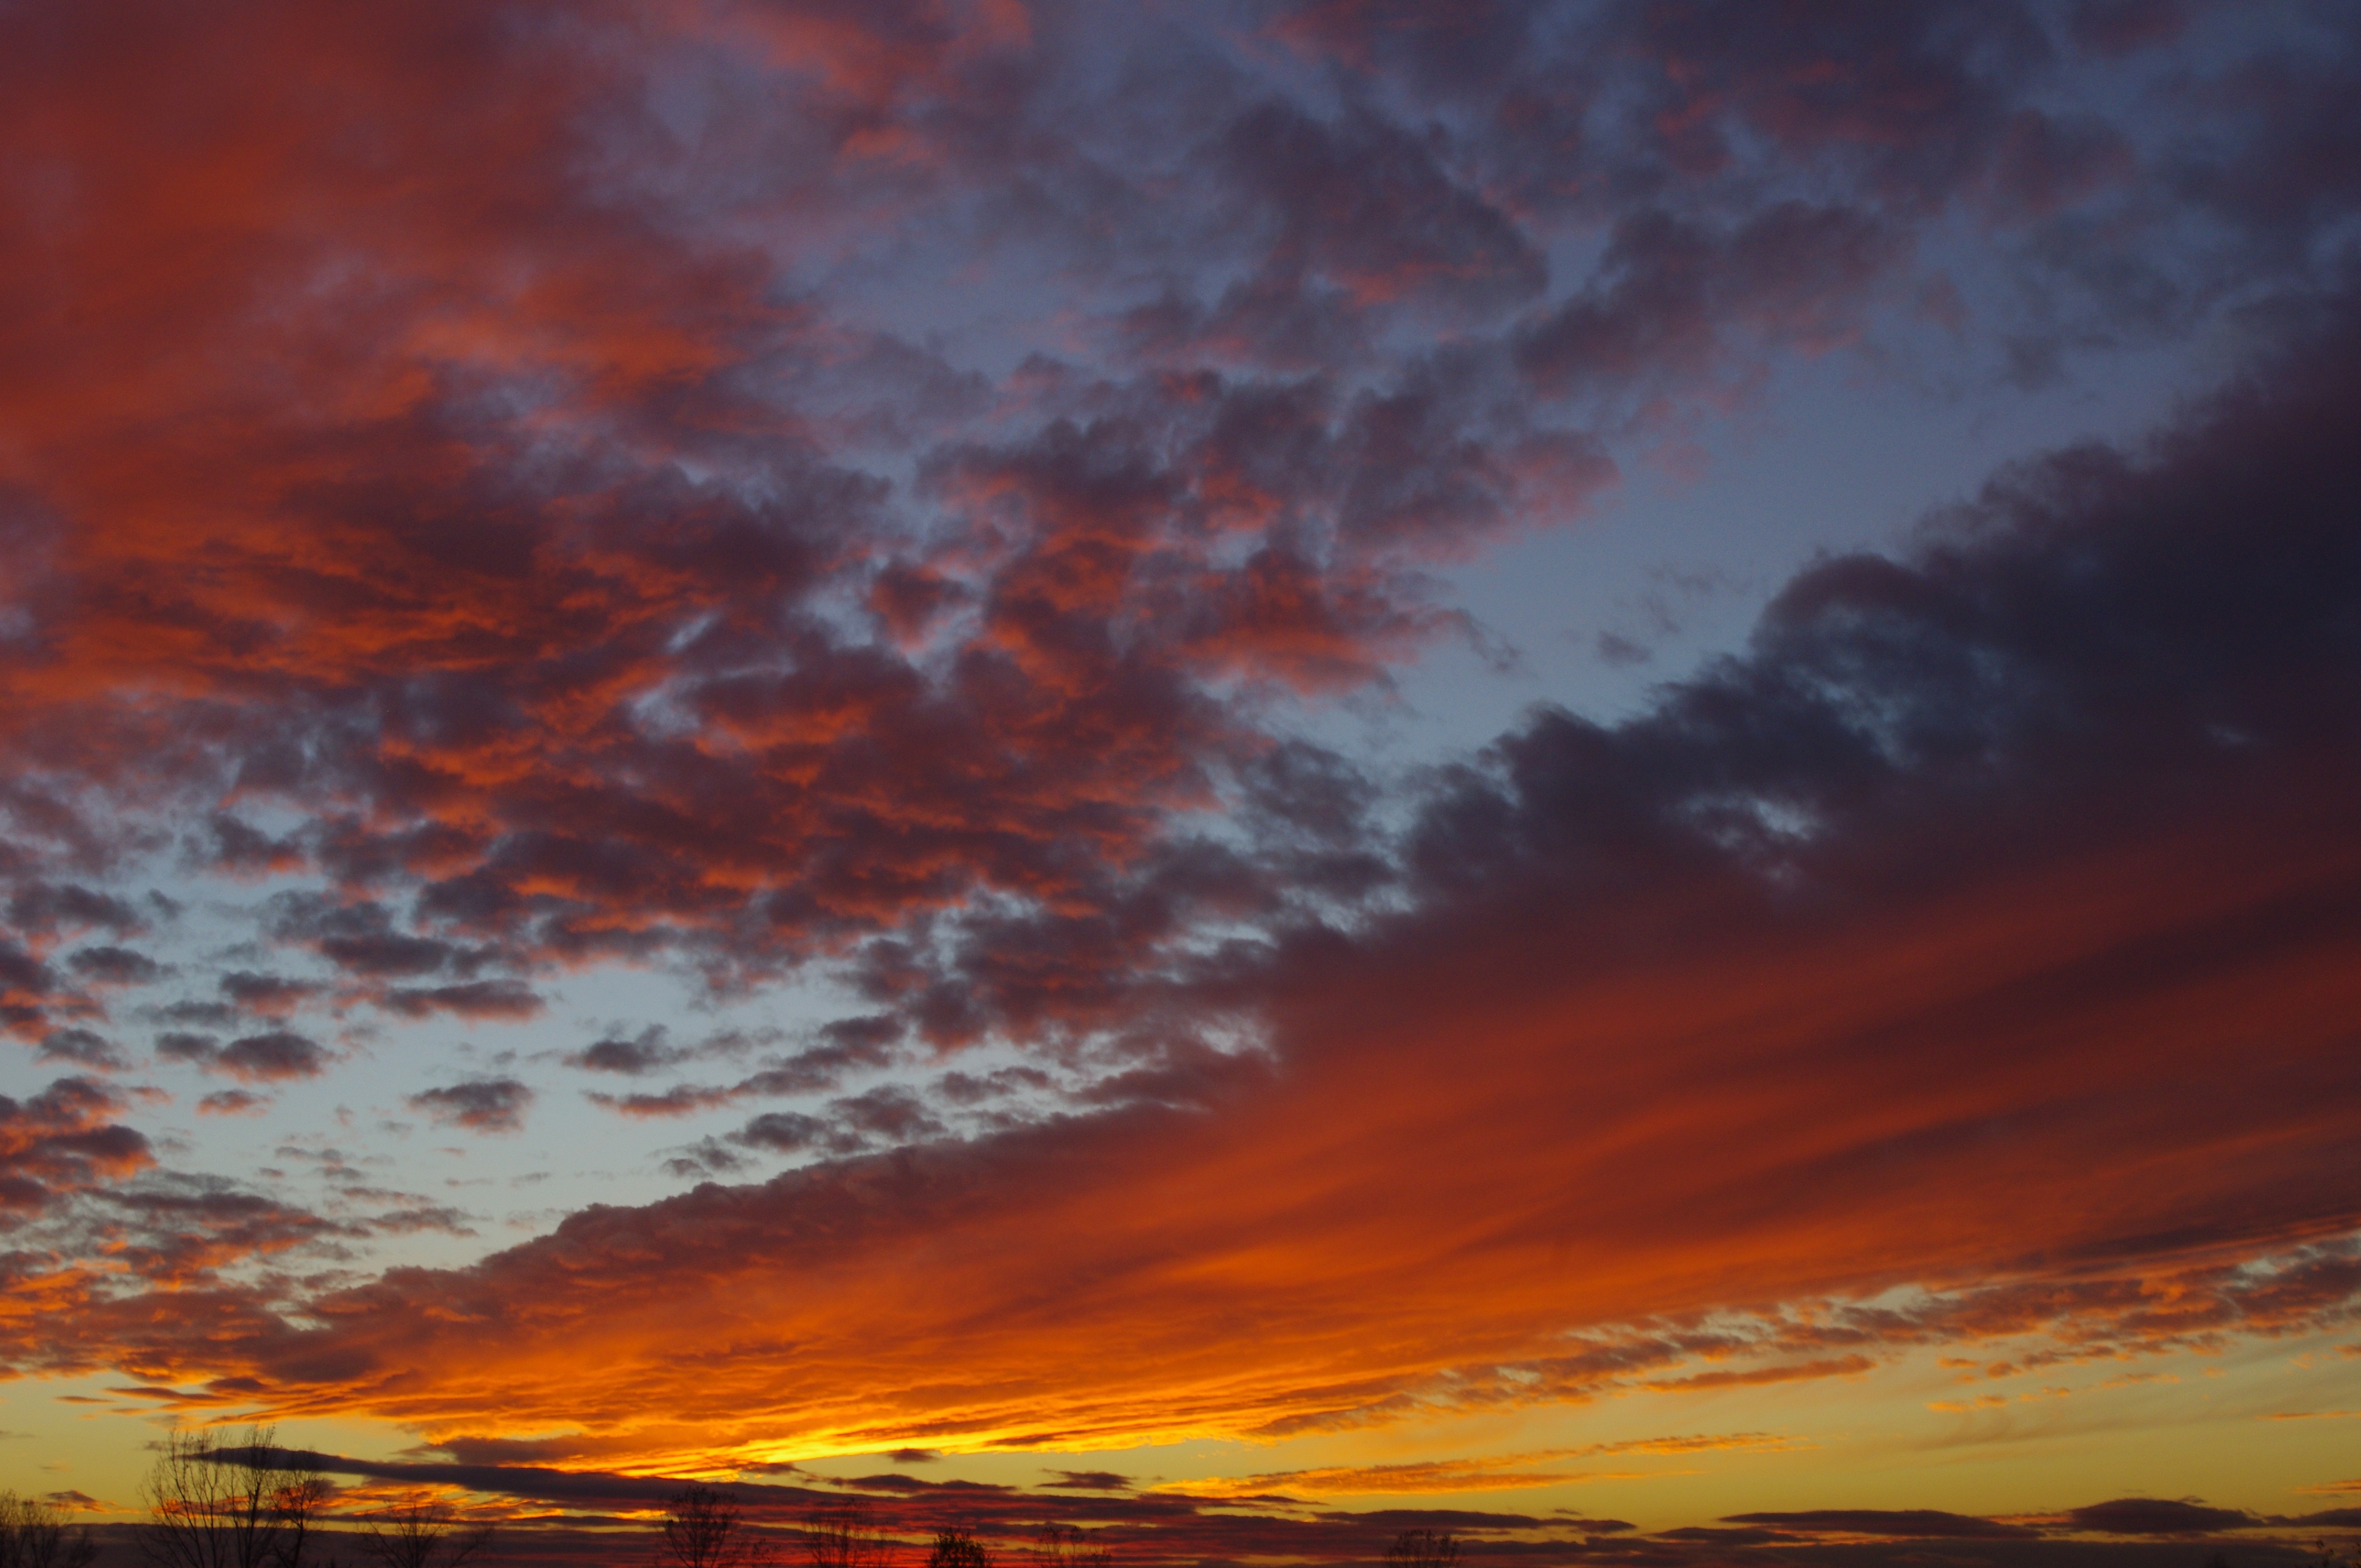
landscape, horizon, cloud, sky, sunrise, sunset, sunlight, morning, dawn, atmosphere, dusk, evening, clouds, the sun, afterglow, meteorological phenomenon, red sky at morning